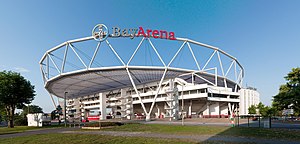
VM i fodbold for kvinder 2011 / Stadioner
VM i fodbold for kvinder 2011 blev afholdt i Tyskland i 2011. Mesterskabet var det sjette officielle VM for kvinder arrangeret af FIFA. Tyskland vandt kampen om værtsskabet mod Canada, efter at Schweiz, Frankrig, Australien og Peru trak sig i nævnte rækkefølge.